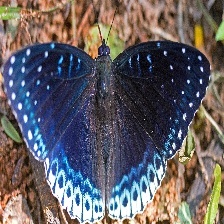
Species: POPINJAY